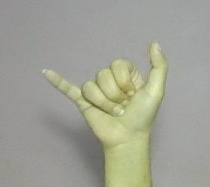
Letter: ya